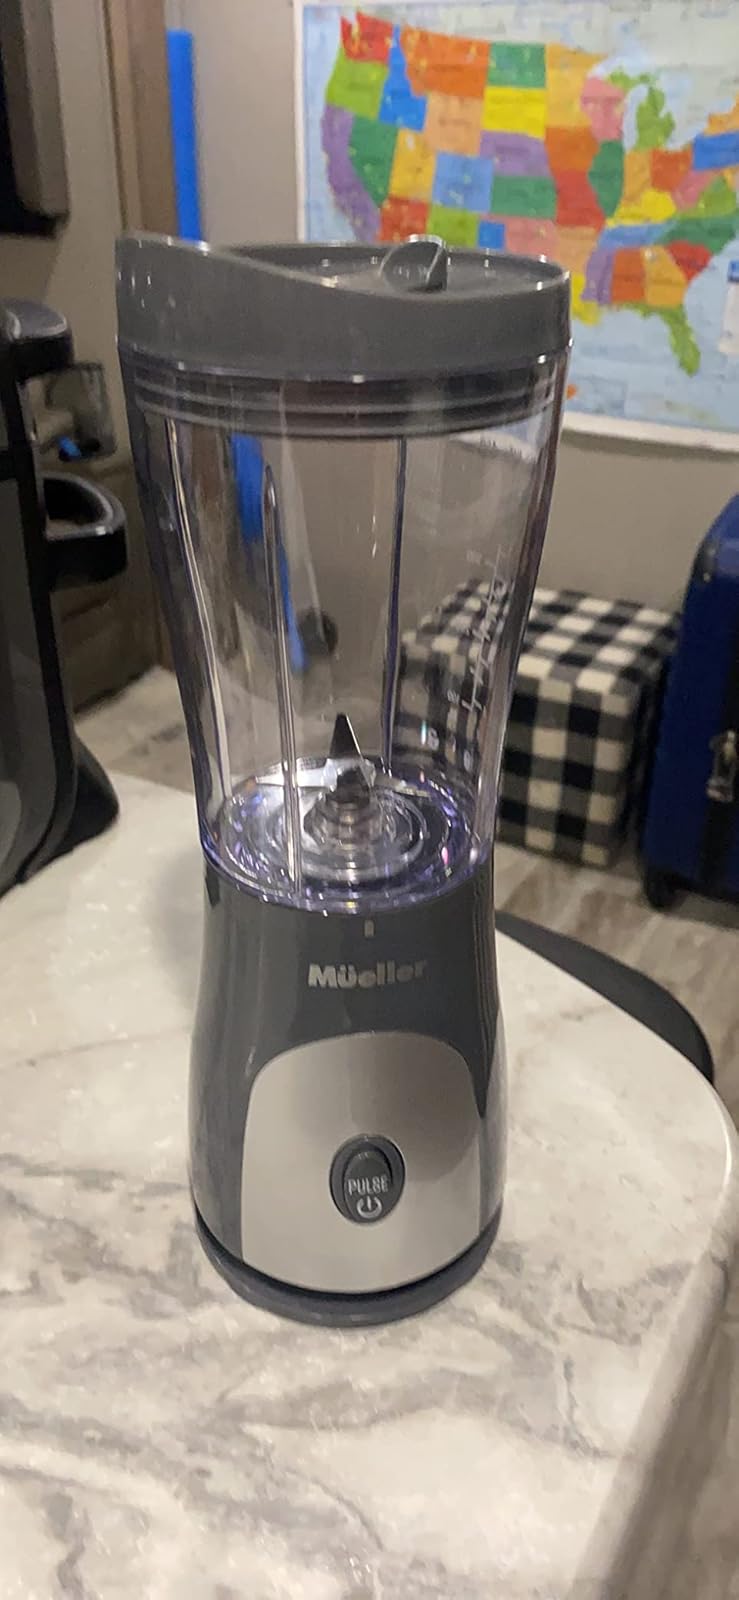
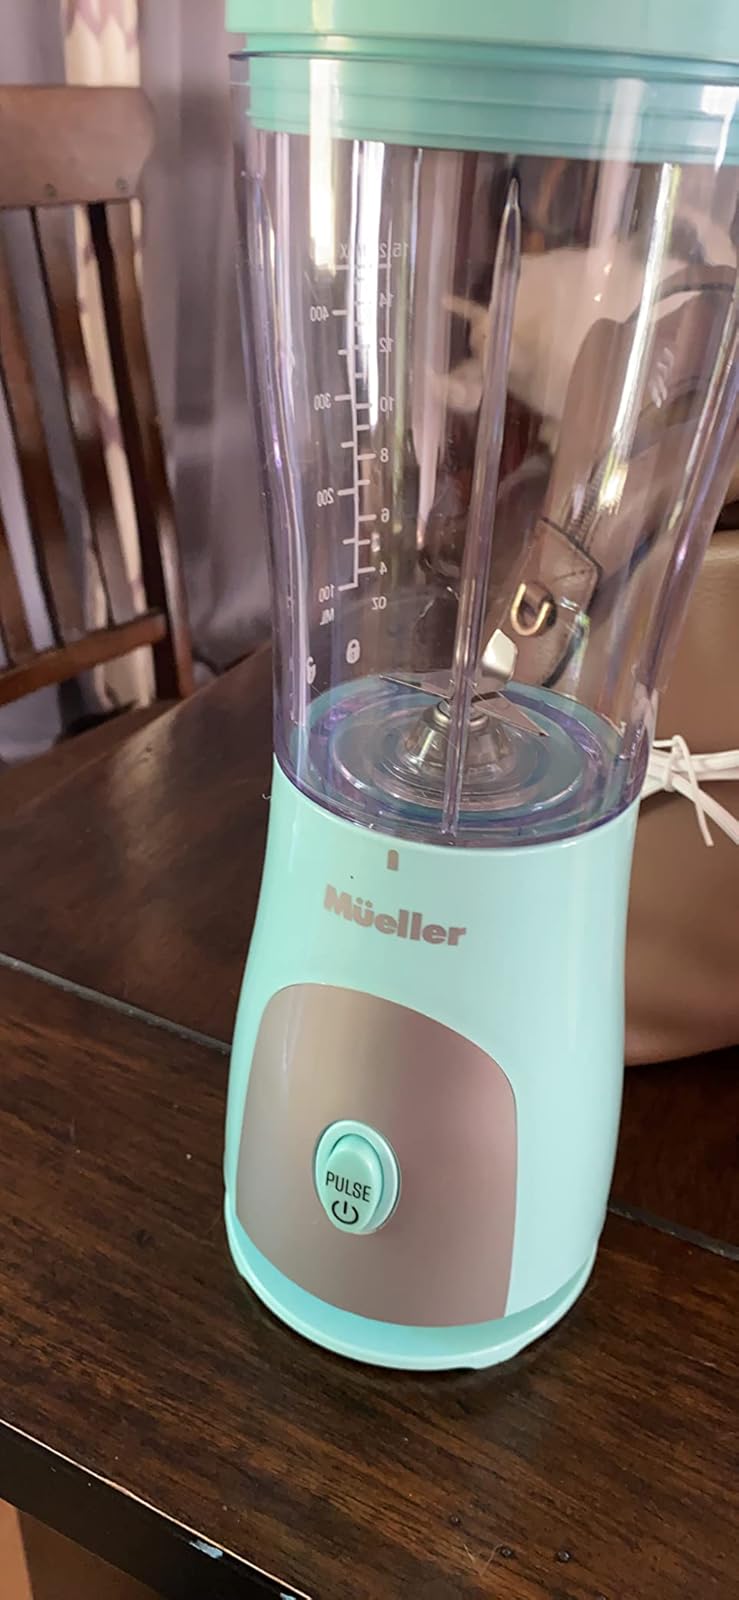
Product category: items_blender
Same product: no